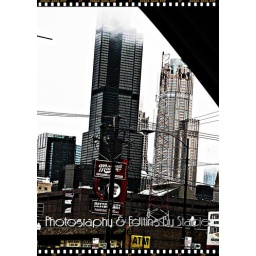
Chicago. I was bending down in the car trying to get all of the sears tower